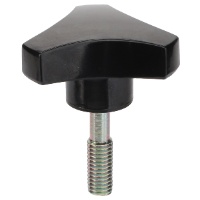
AGCO KNOB 3478367M1
True Ag & Turf sells genuine OEM parts like this one from AGCO and other quality brands like JCB, eXmark, and more. Image may vary from actual product.
Brand: AGCO
Category: Hardware > Tool Accessories > Hammer Accessories > Hammer Handles